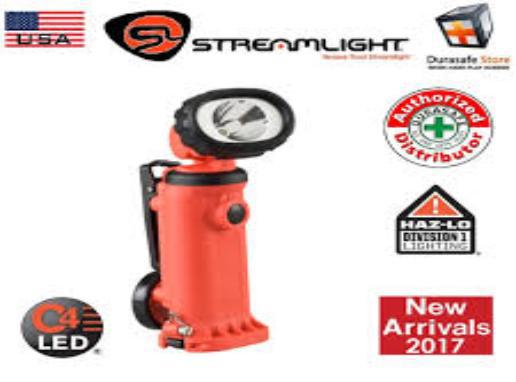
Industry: Necessities